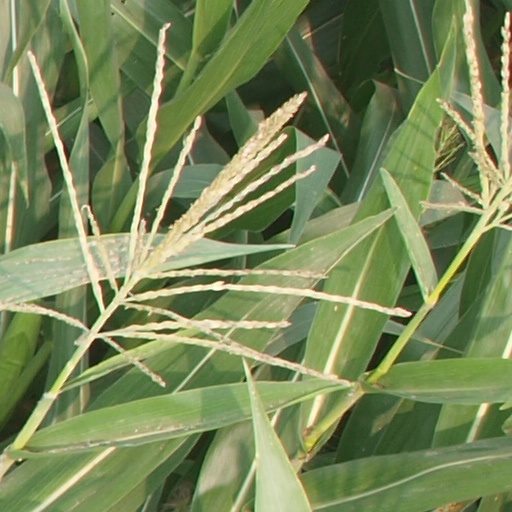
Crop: maize; corn